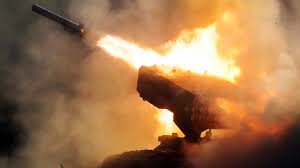
Label: Self Propelled Artillery